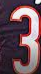
Number: 3